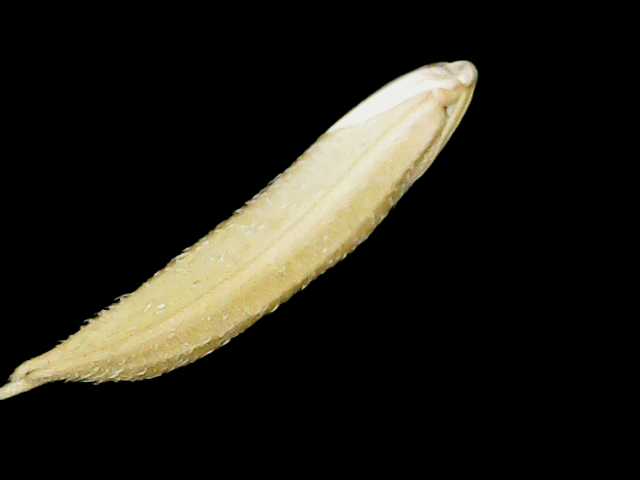
Rice variety: Binadhan25